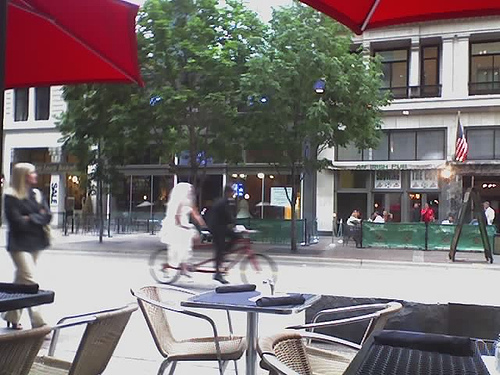
user: Given an image and a question. Answer the question in a short answer. Question: What does one call the sheer netting the woman is wearing over her head? Short Answer:
assistant: veil